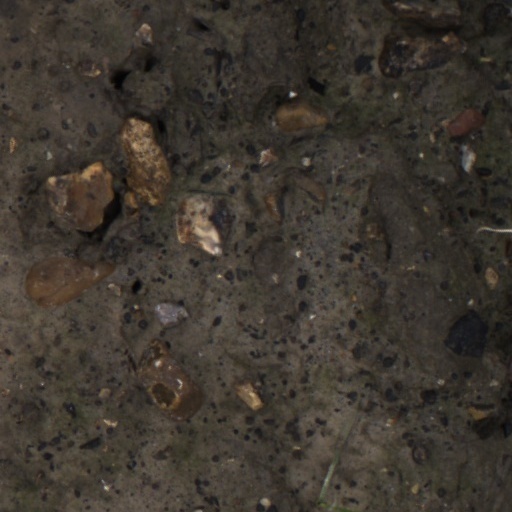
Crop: wheat